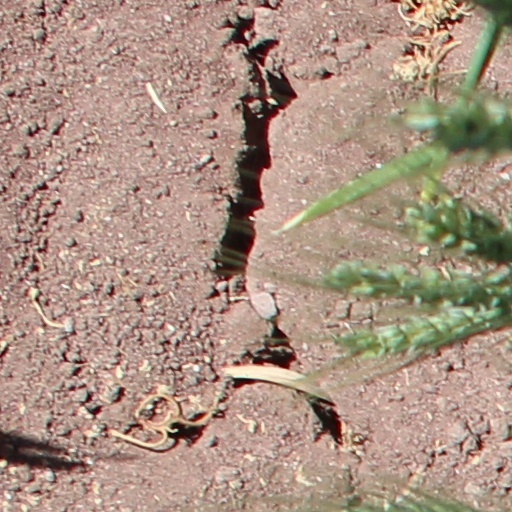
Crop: wheat